Flag of Wales

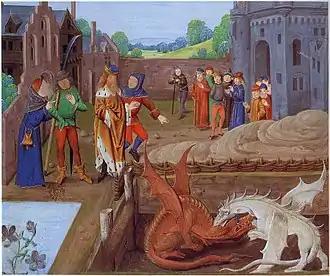
15th-century image illustrating the story of Vortigern and the red and white dragons.

In the Historia Brittonum, there is a narrative in which Vortigern, King of the Celtic Britons from Powys is interrupted whilst attempting to build a fort at Dinas Emrys. He is told by Merlin/Ambrosius to dig up two dragons beneath the castle. He discovers a red dragon representing the Celtic Britons (now Welsh) and a white dragon representing the Anglo-Saxons (now English). Merlin/Ambrosius prophesies that the Celtic Britons will reclaim the island and push the Anglo-Saxons back to the sea.